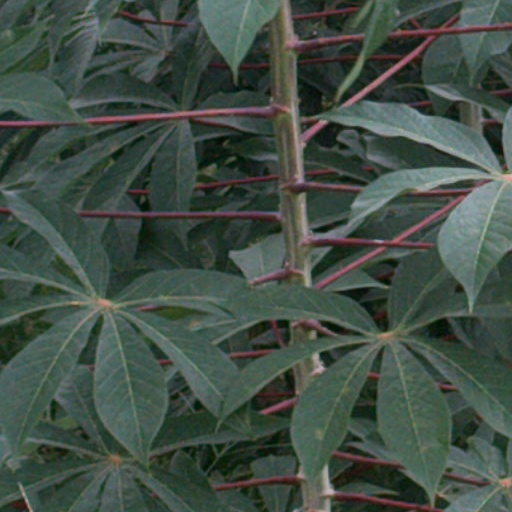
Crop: cassava